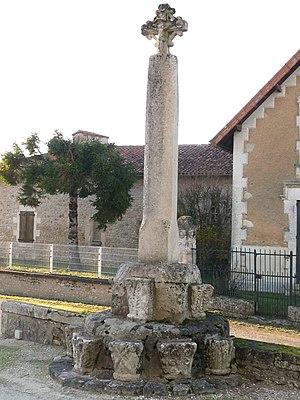
croix, place de l'église, Pérignac, Charente, France
Les croix hosannières dites « hosannaire » ou encore « croix de l'hosannaire » sont des édicules funéraires construits entre les XIIᵉ et XVIᵉ siècles plus particulièrement dans l'ouest de la France.
Pérignac est une commune du Sud-Ouest de la France, située dans le département de la Charente.